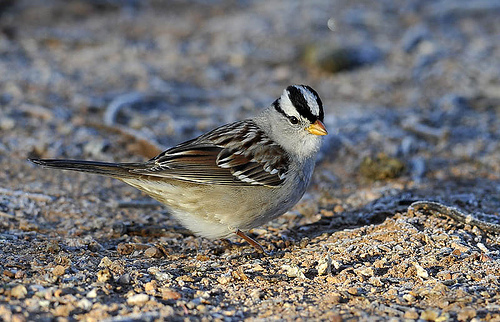
a small brownish bird with a distinctive white and black striped crown.
this is a bird with a grey belly and black stripes on its head.
a grey and brown bird with a orange beak and grey breast.
a small bird with a striped black and white crown, orange bill. and gray body.
short stout bird with a small yellow beak with a black & white head.
this bird has feathers that are black and has a white belly
this bird has a belly that is gray and yellowishthe bird has a striped crown and striped brown wingbars.
this bird has a black and white crown, brown primaries, and a grey belly.
this bird is black with grey and has a very short beak.
Species: White Crowned Sparrow